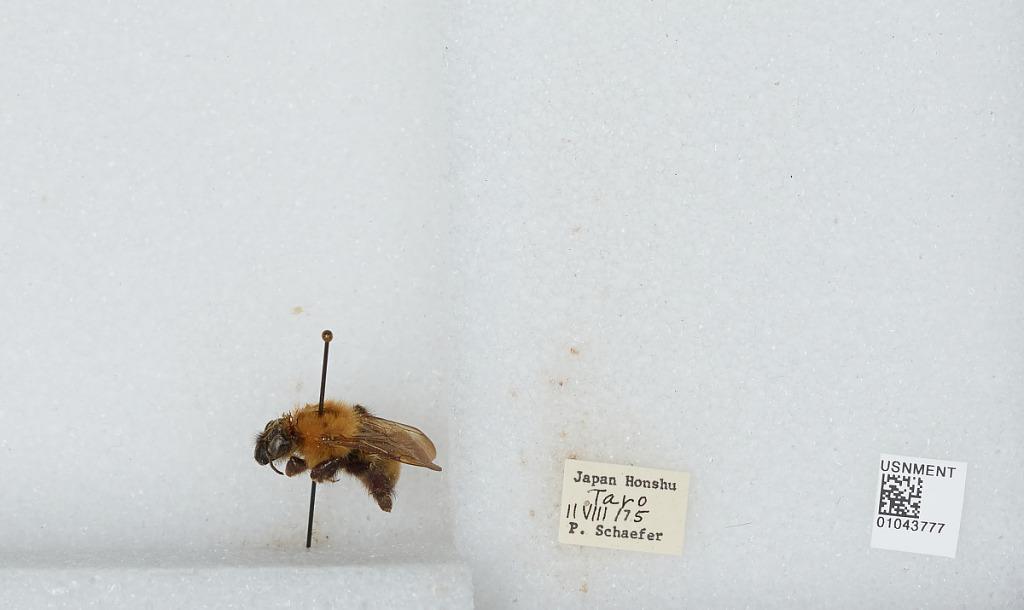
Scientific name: Bombus sp.
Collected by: P. Schafer
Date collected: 1975-8-11
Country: Japan
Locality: Taro, Honshu